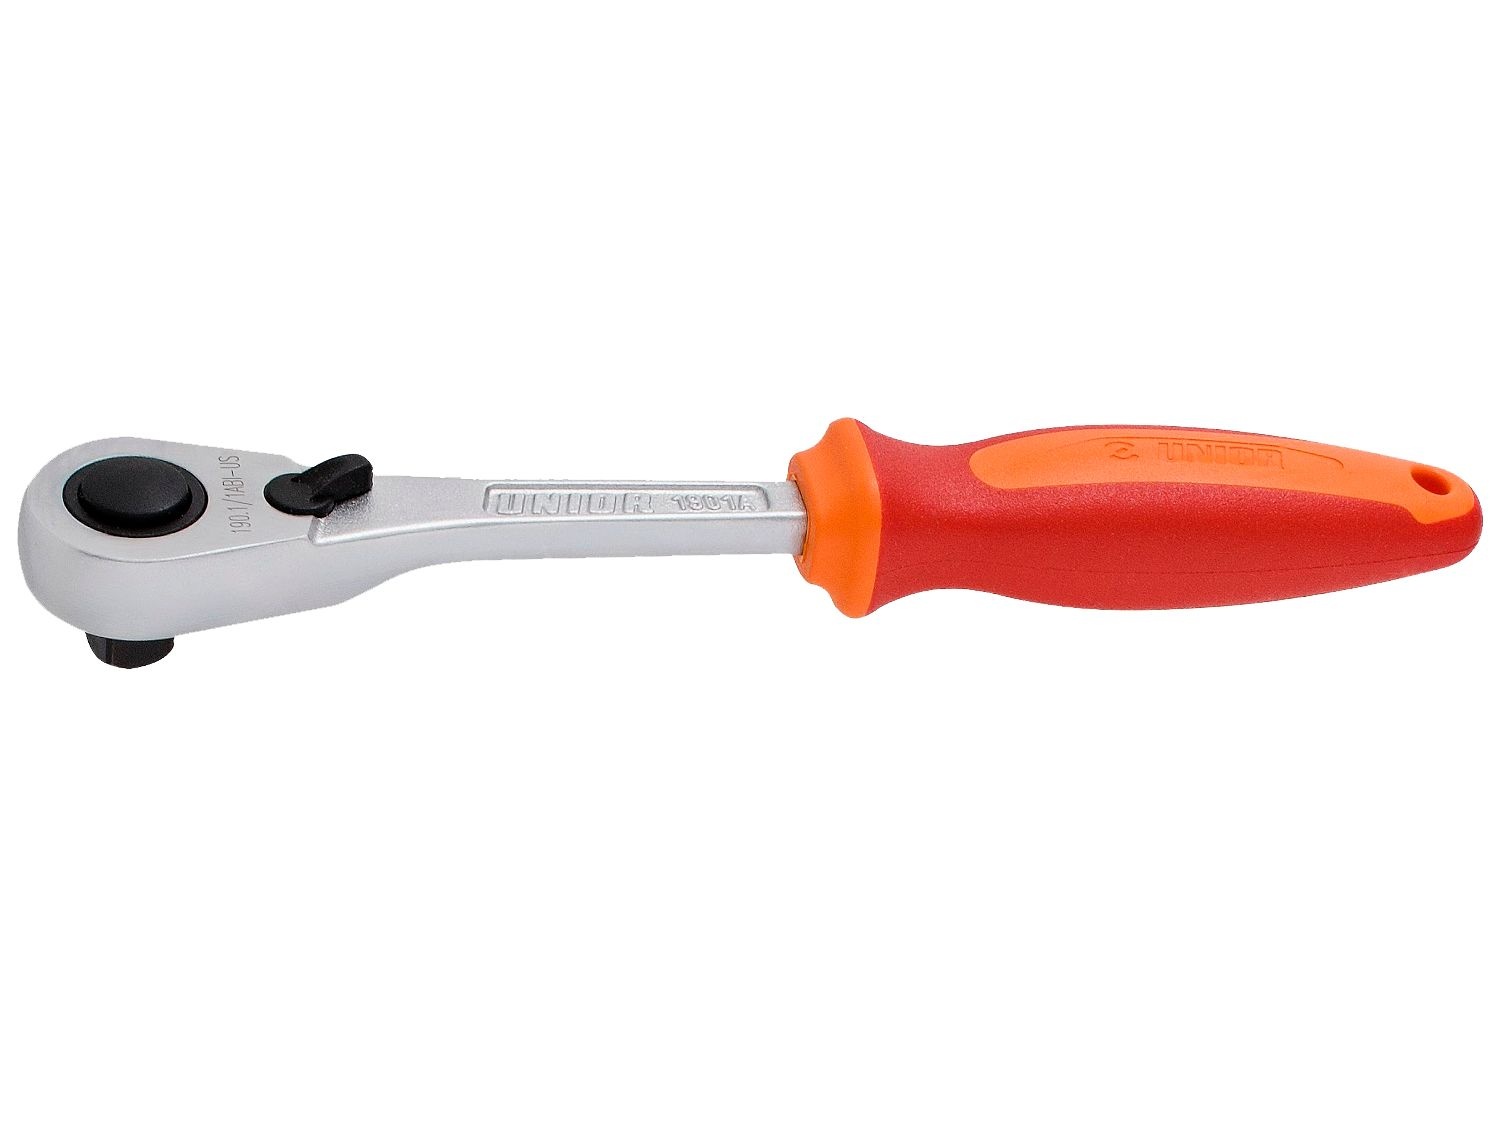
Tool Unior Ratchet Wrench 1/2 Inch
Unior, the European hand tools producer, is a synonym for reliable, high-quality, and functionally designed hand tools around the world. Quick action design for efficient use and high torque European made and lifetime warranty
Brand: Unior
Category: Hardware > Tools > Wrenches > Socket Wrenches